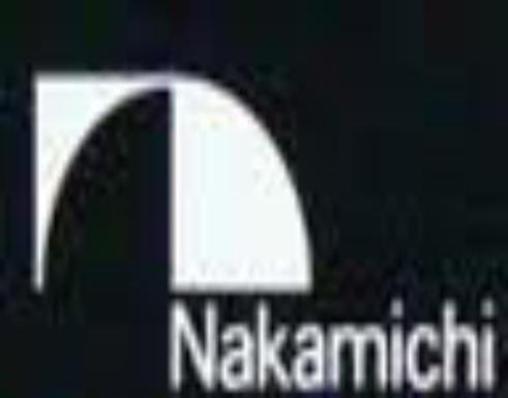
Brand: nakamichi-2
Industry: Necessities